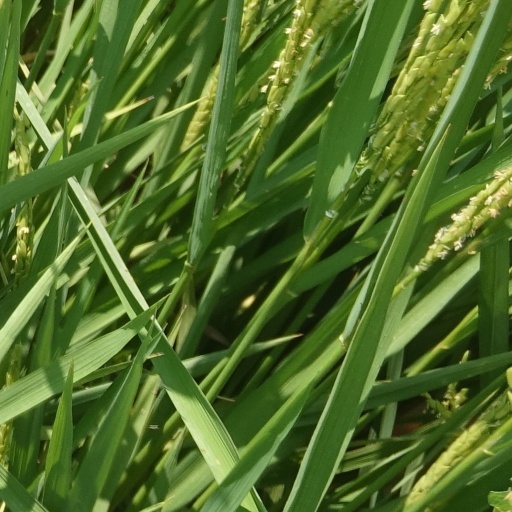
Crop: rice